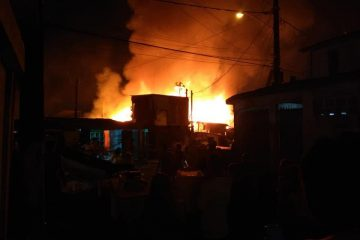
Fire: yes
Smoke: yes